Zeeuws Maritiem muZEEum

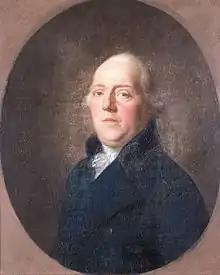
Apollonius Jan Cornelis; Baron Lampsins

In addition to the paintings by members of the Art Society of the South, the muZEEum owns work of several other artists, including: